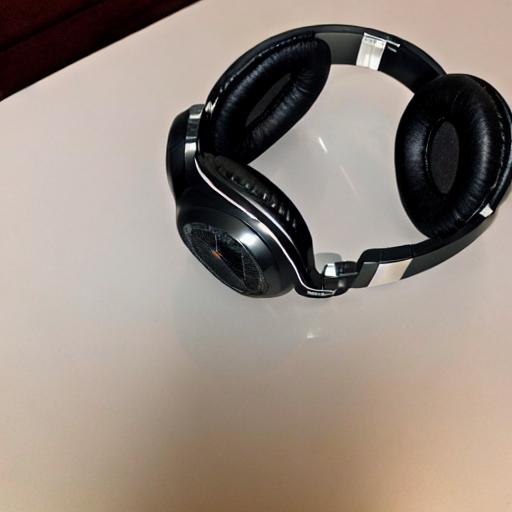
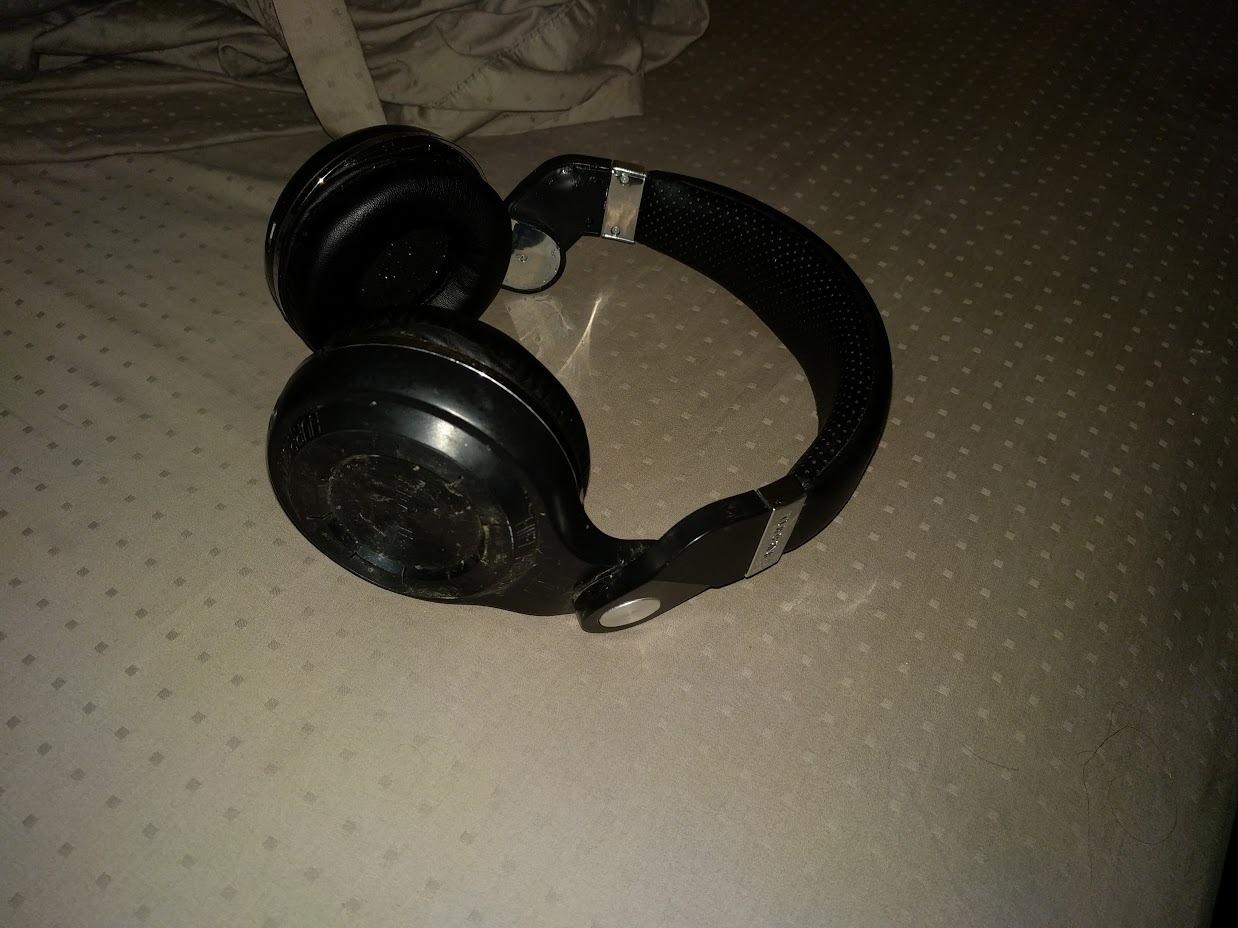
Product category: headphones
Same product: no